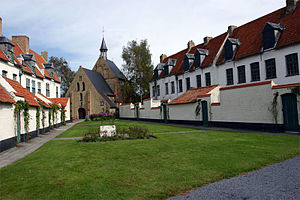
Beginerklostre / Galleri
Beginerklostre var for kvinder, der havde viet deres liv til Gud uden dog at trække sig tilbage fra verden. I 1200-tallet grundlagde de klostre, som skulle dække deres åndelige og materielle behov.